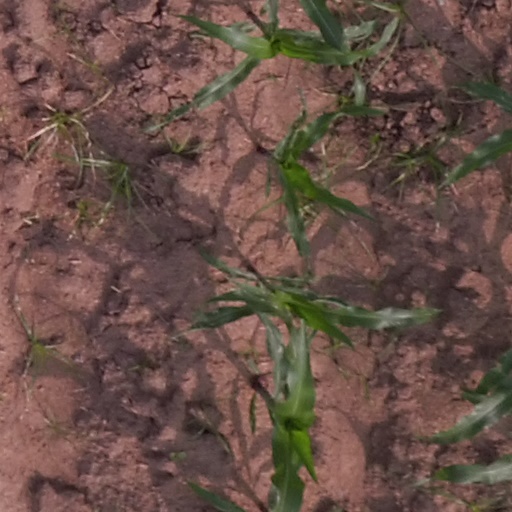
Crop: maize; corn